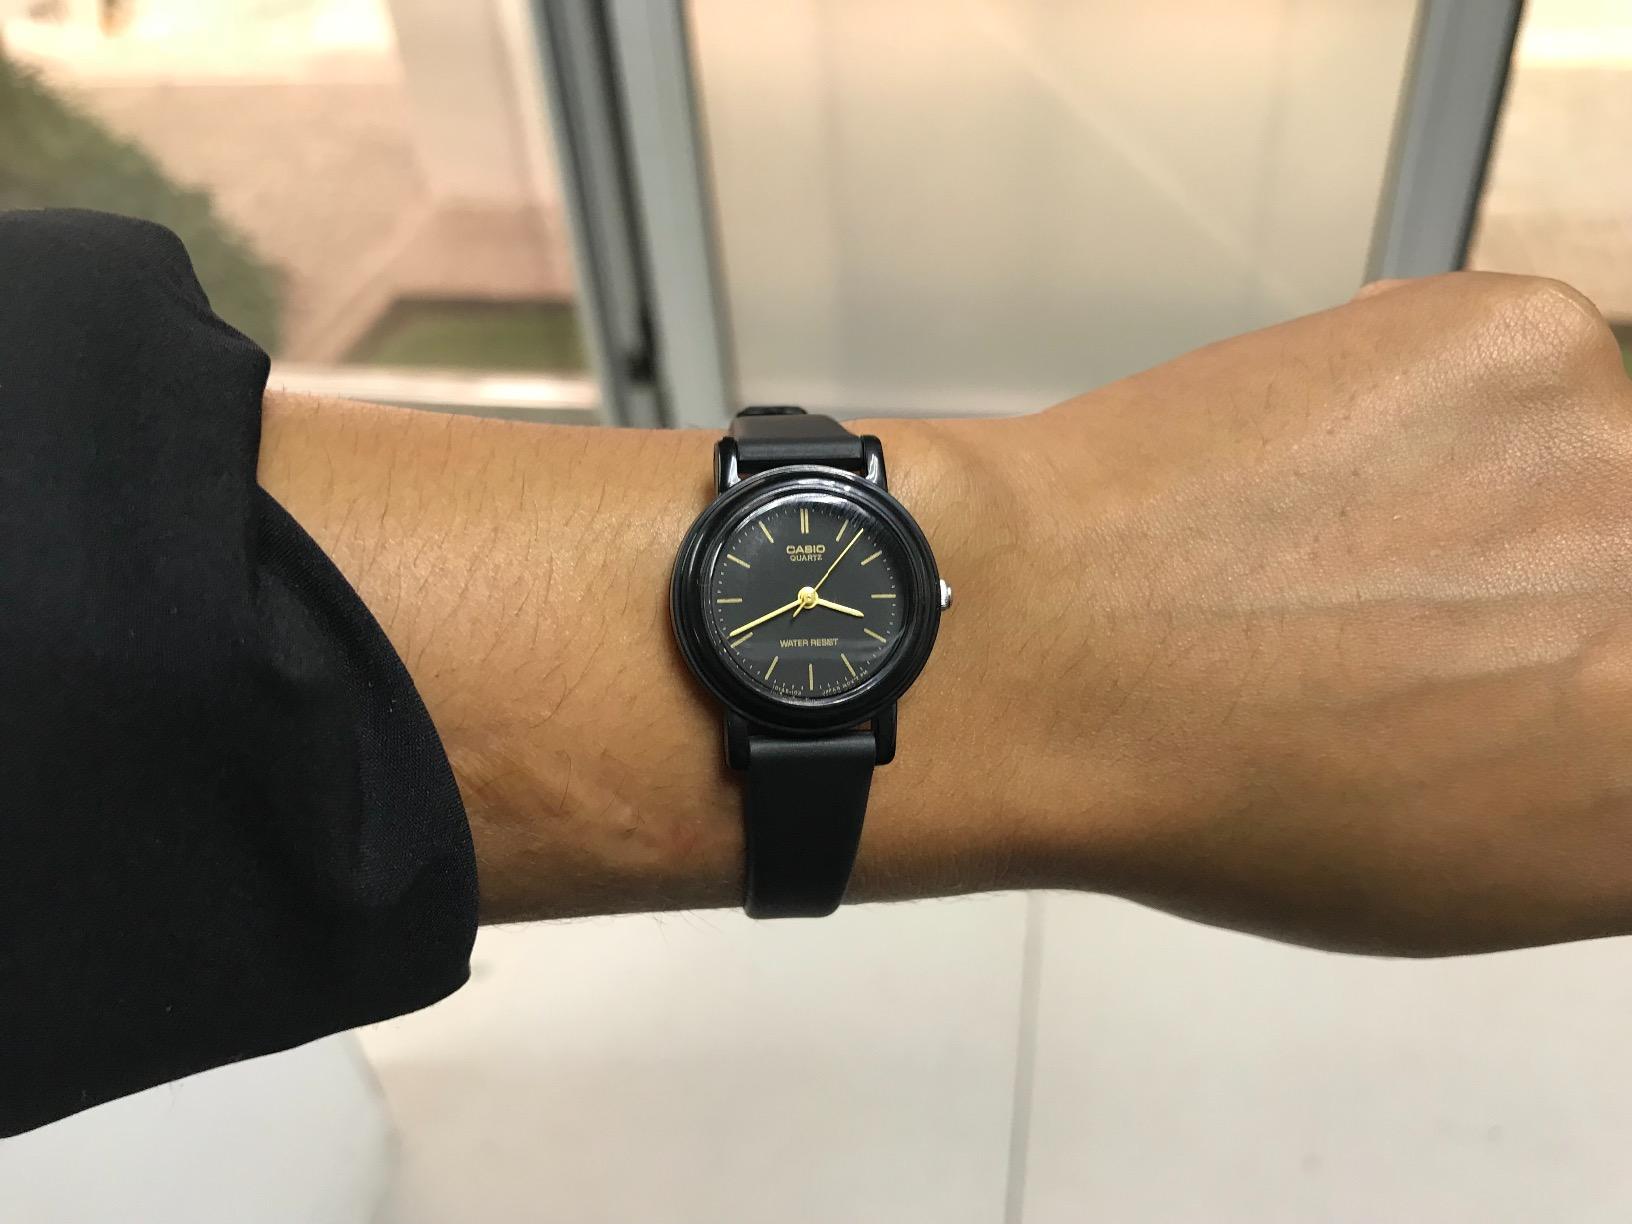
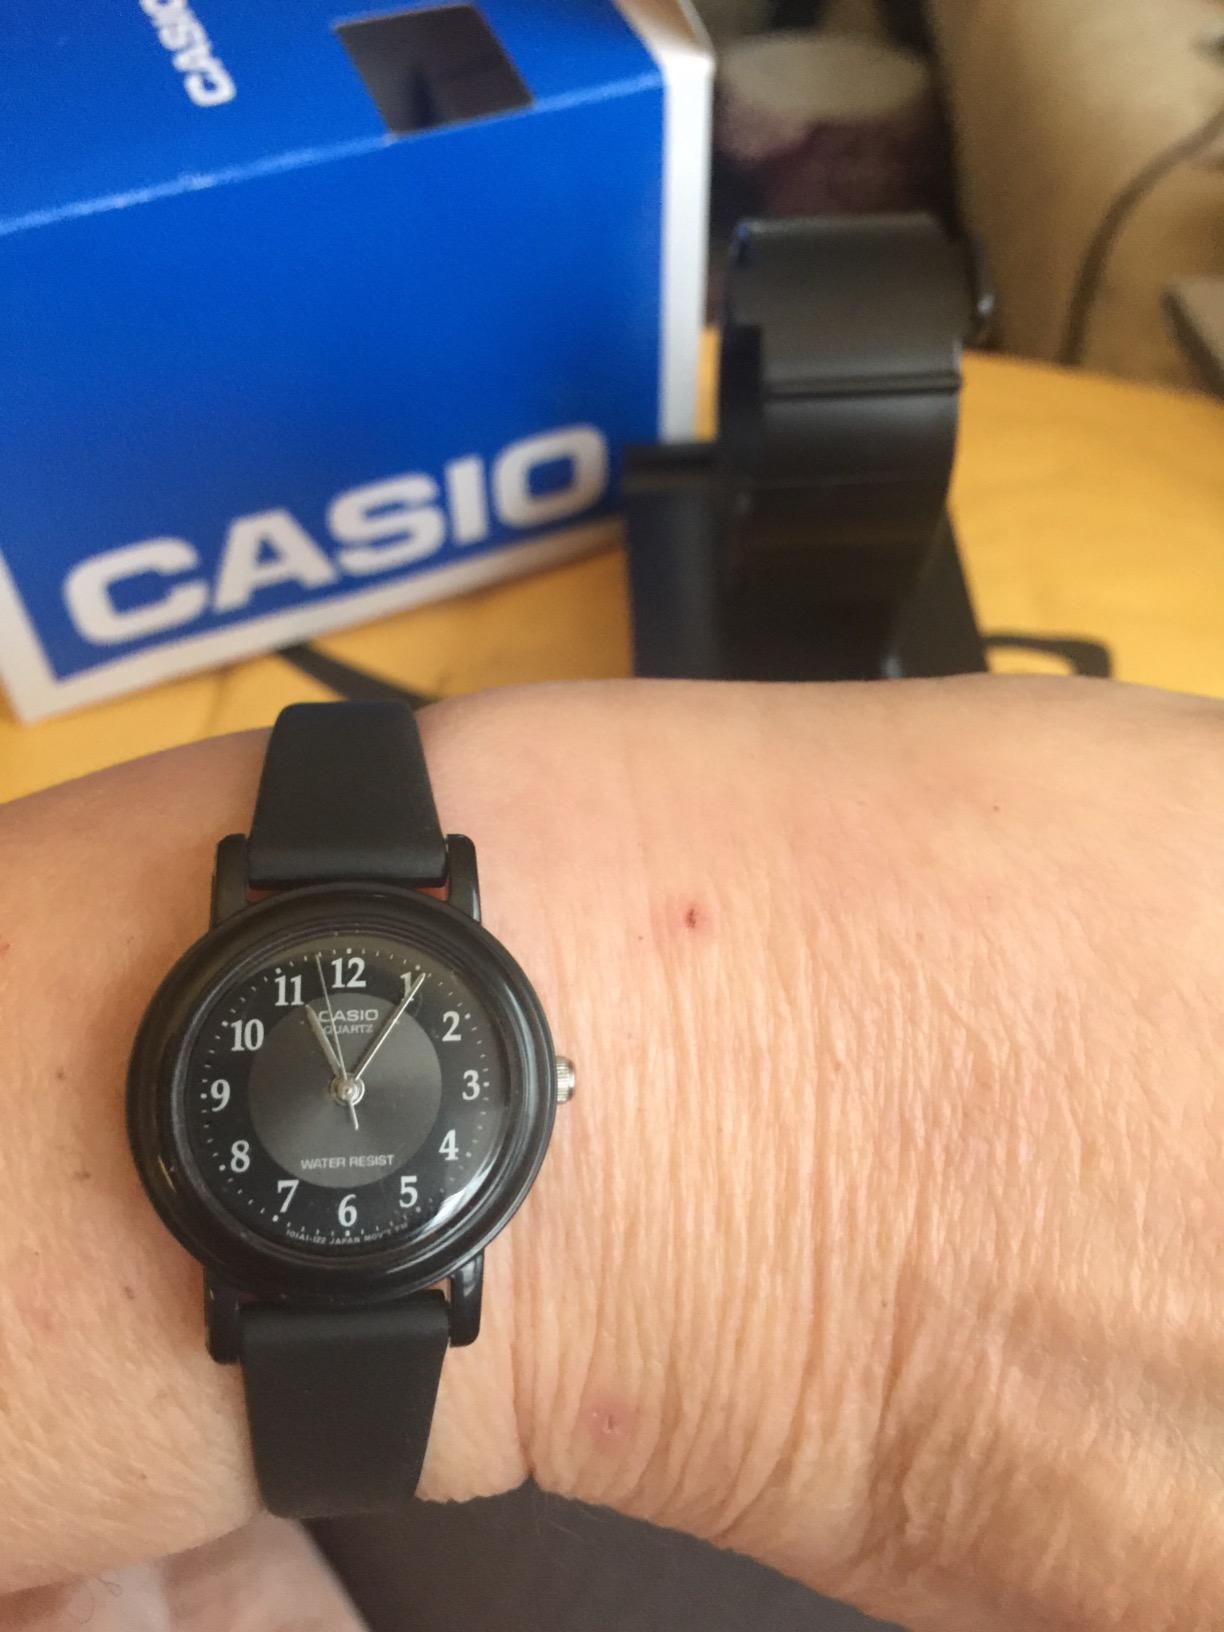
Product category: accessories_watch
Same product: no